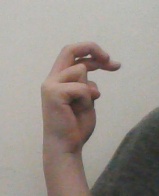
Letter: zay